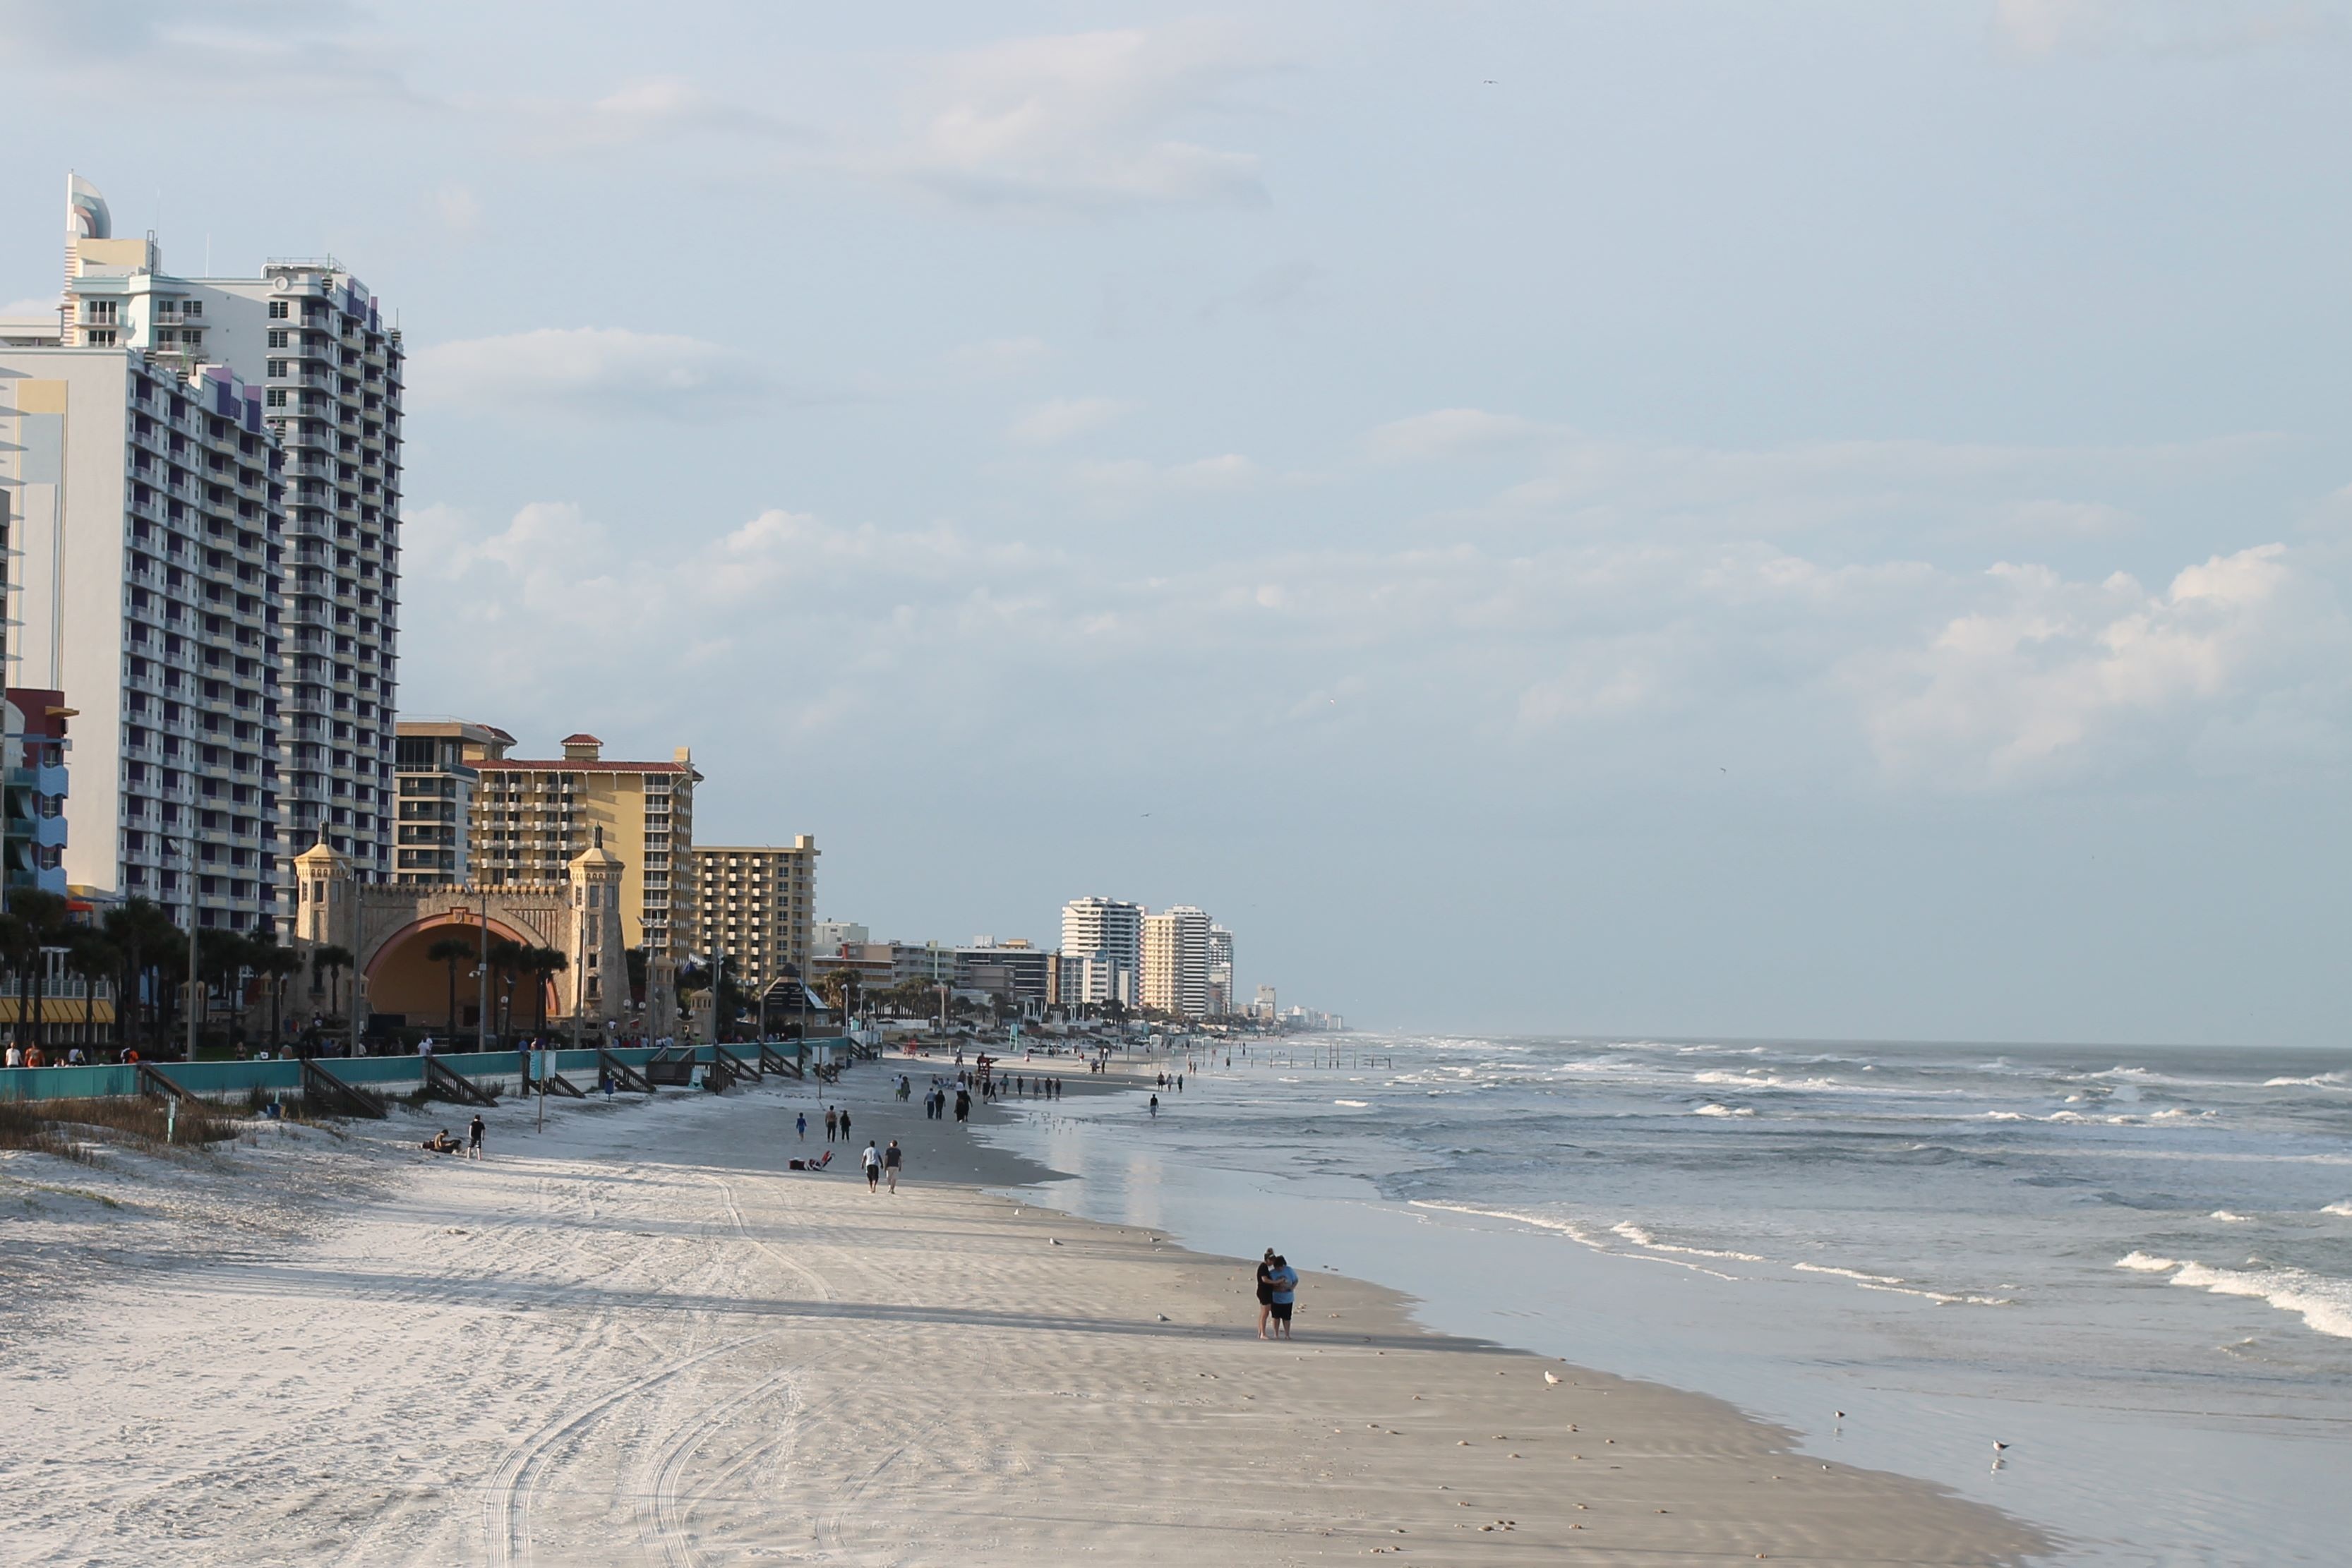
beach, landscape, sea, coast, water, ocean, horizon, boardwalk, skyline, shore, city, walkway, vacation, seaside, tower, bay, body of water, buildings, sandy beach, dayton beach